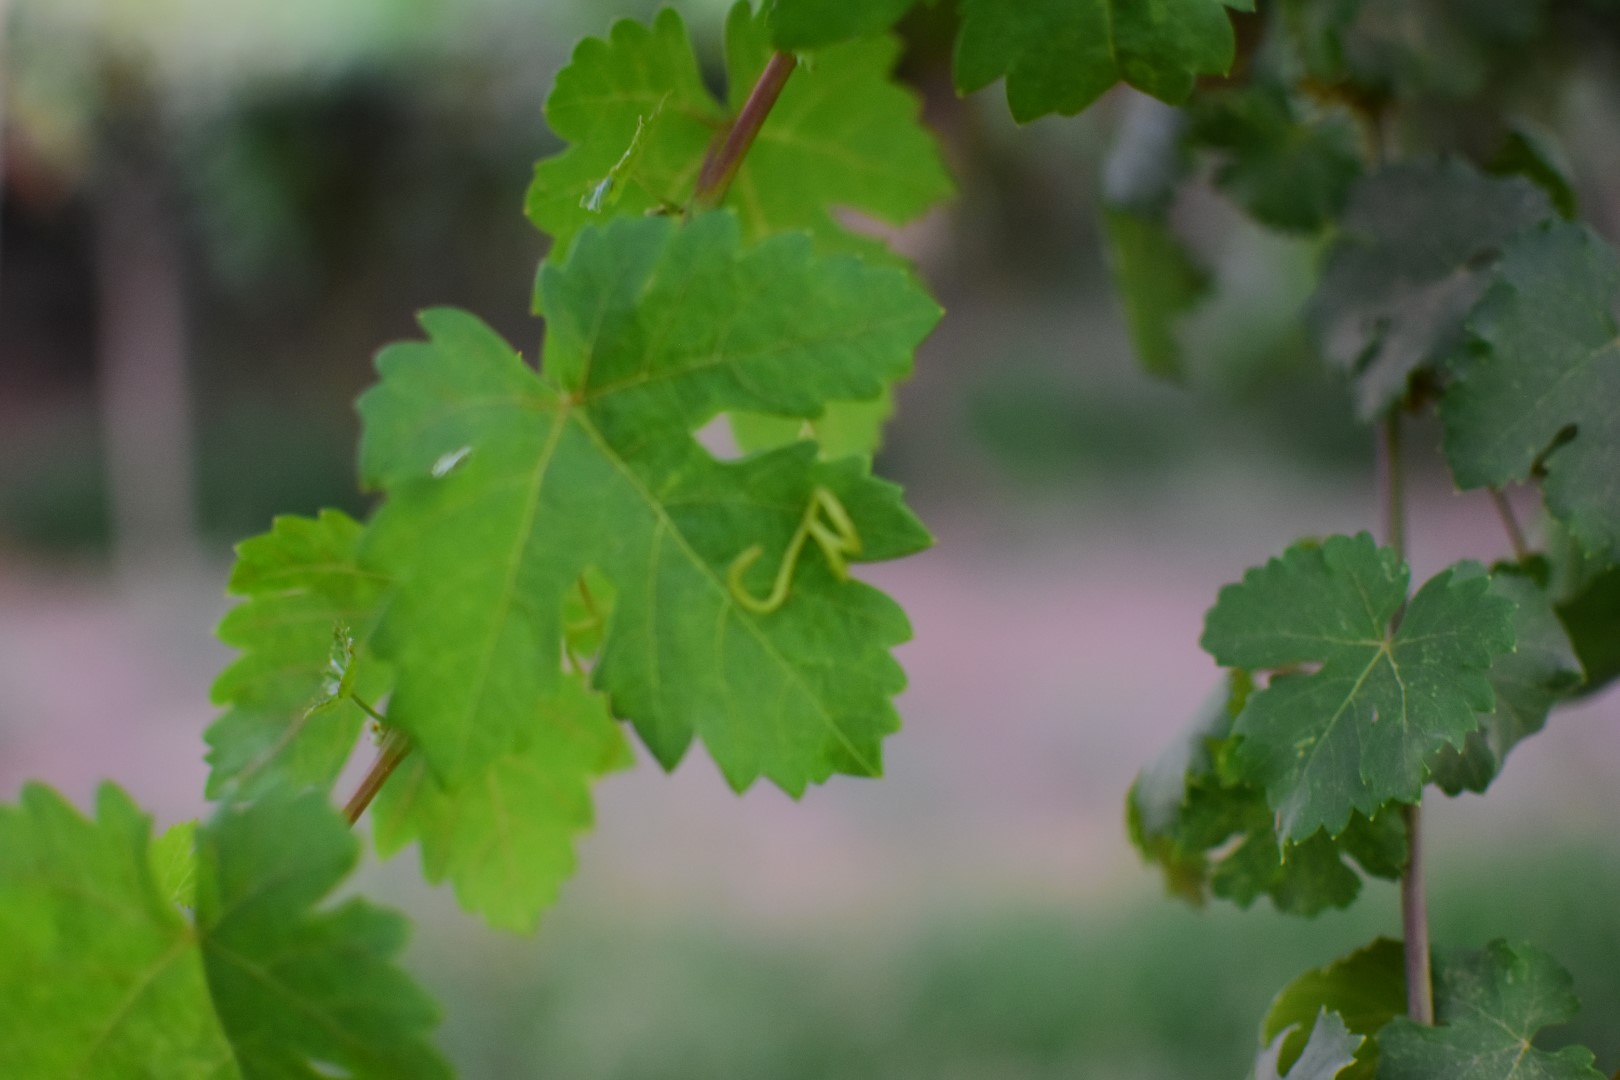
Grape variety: Shdah